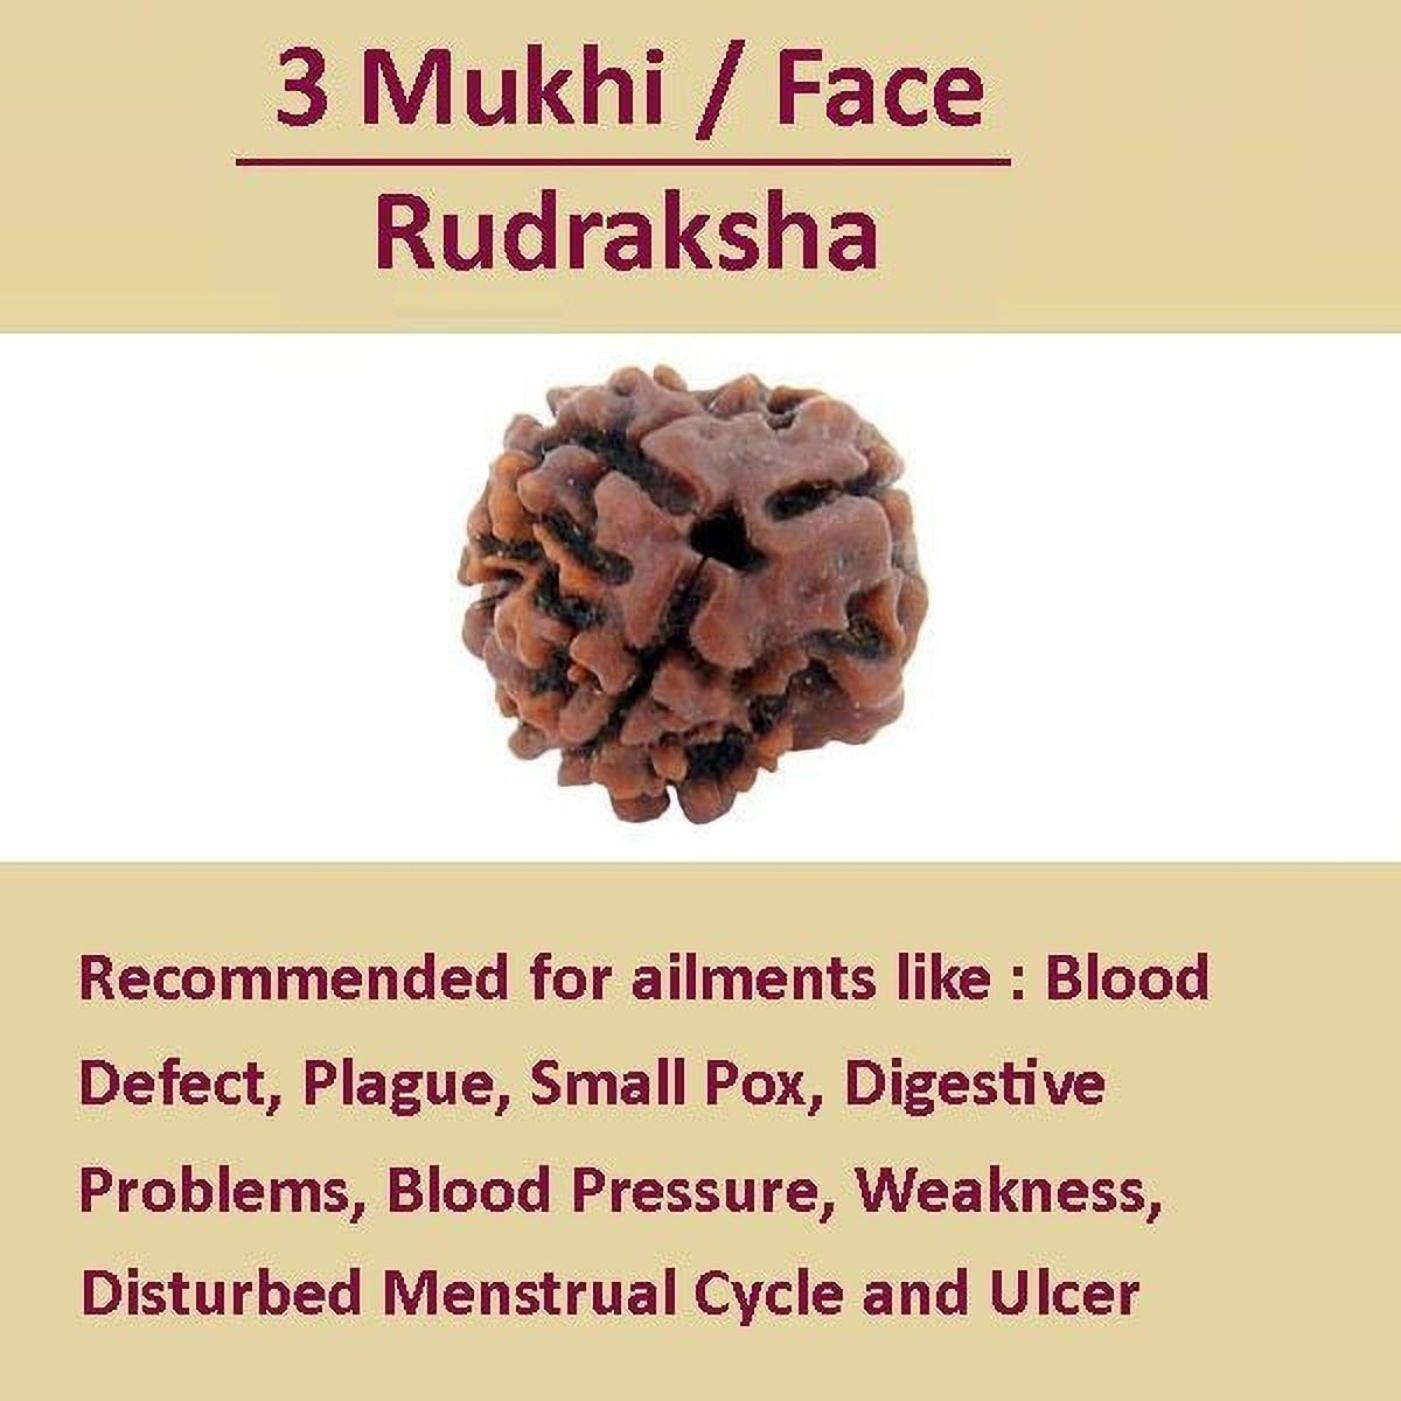
Chopra Gems Wood Original Three Mukhi Rudraksha Pendant Brown (Men and Women)
Type: Necklaces & Pendants
Brand: Chopra Gems & Jewellery
Price: Rs. 498
 The three faced 3 mukhi rudraksha is worn to help in enhance vigour, stamina and courage. Depression, negative and guilty feelings, inferiority complexes can be reduced by helping of wearing three faced 3 mukhirudraksha. It also help to provides physical strength.
Features: Original three mukhi rudraksha pendant,Color - brown,Collection - ethnic
Included: Original Three Mukhi Rudraksha Pendant